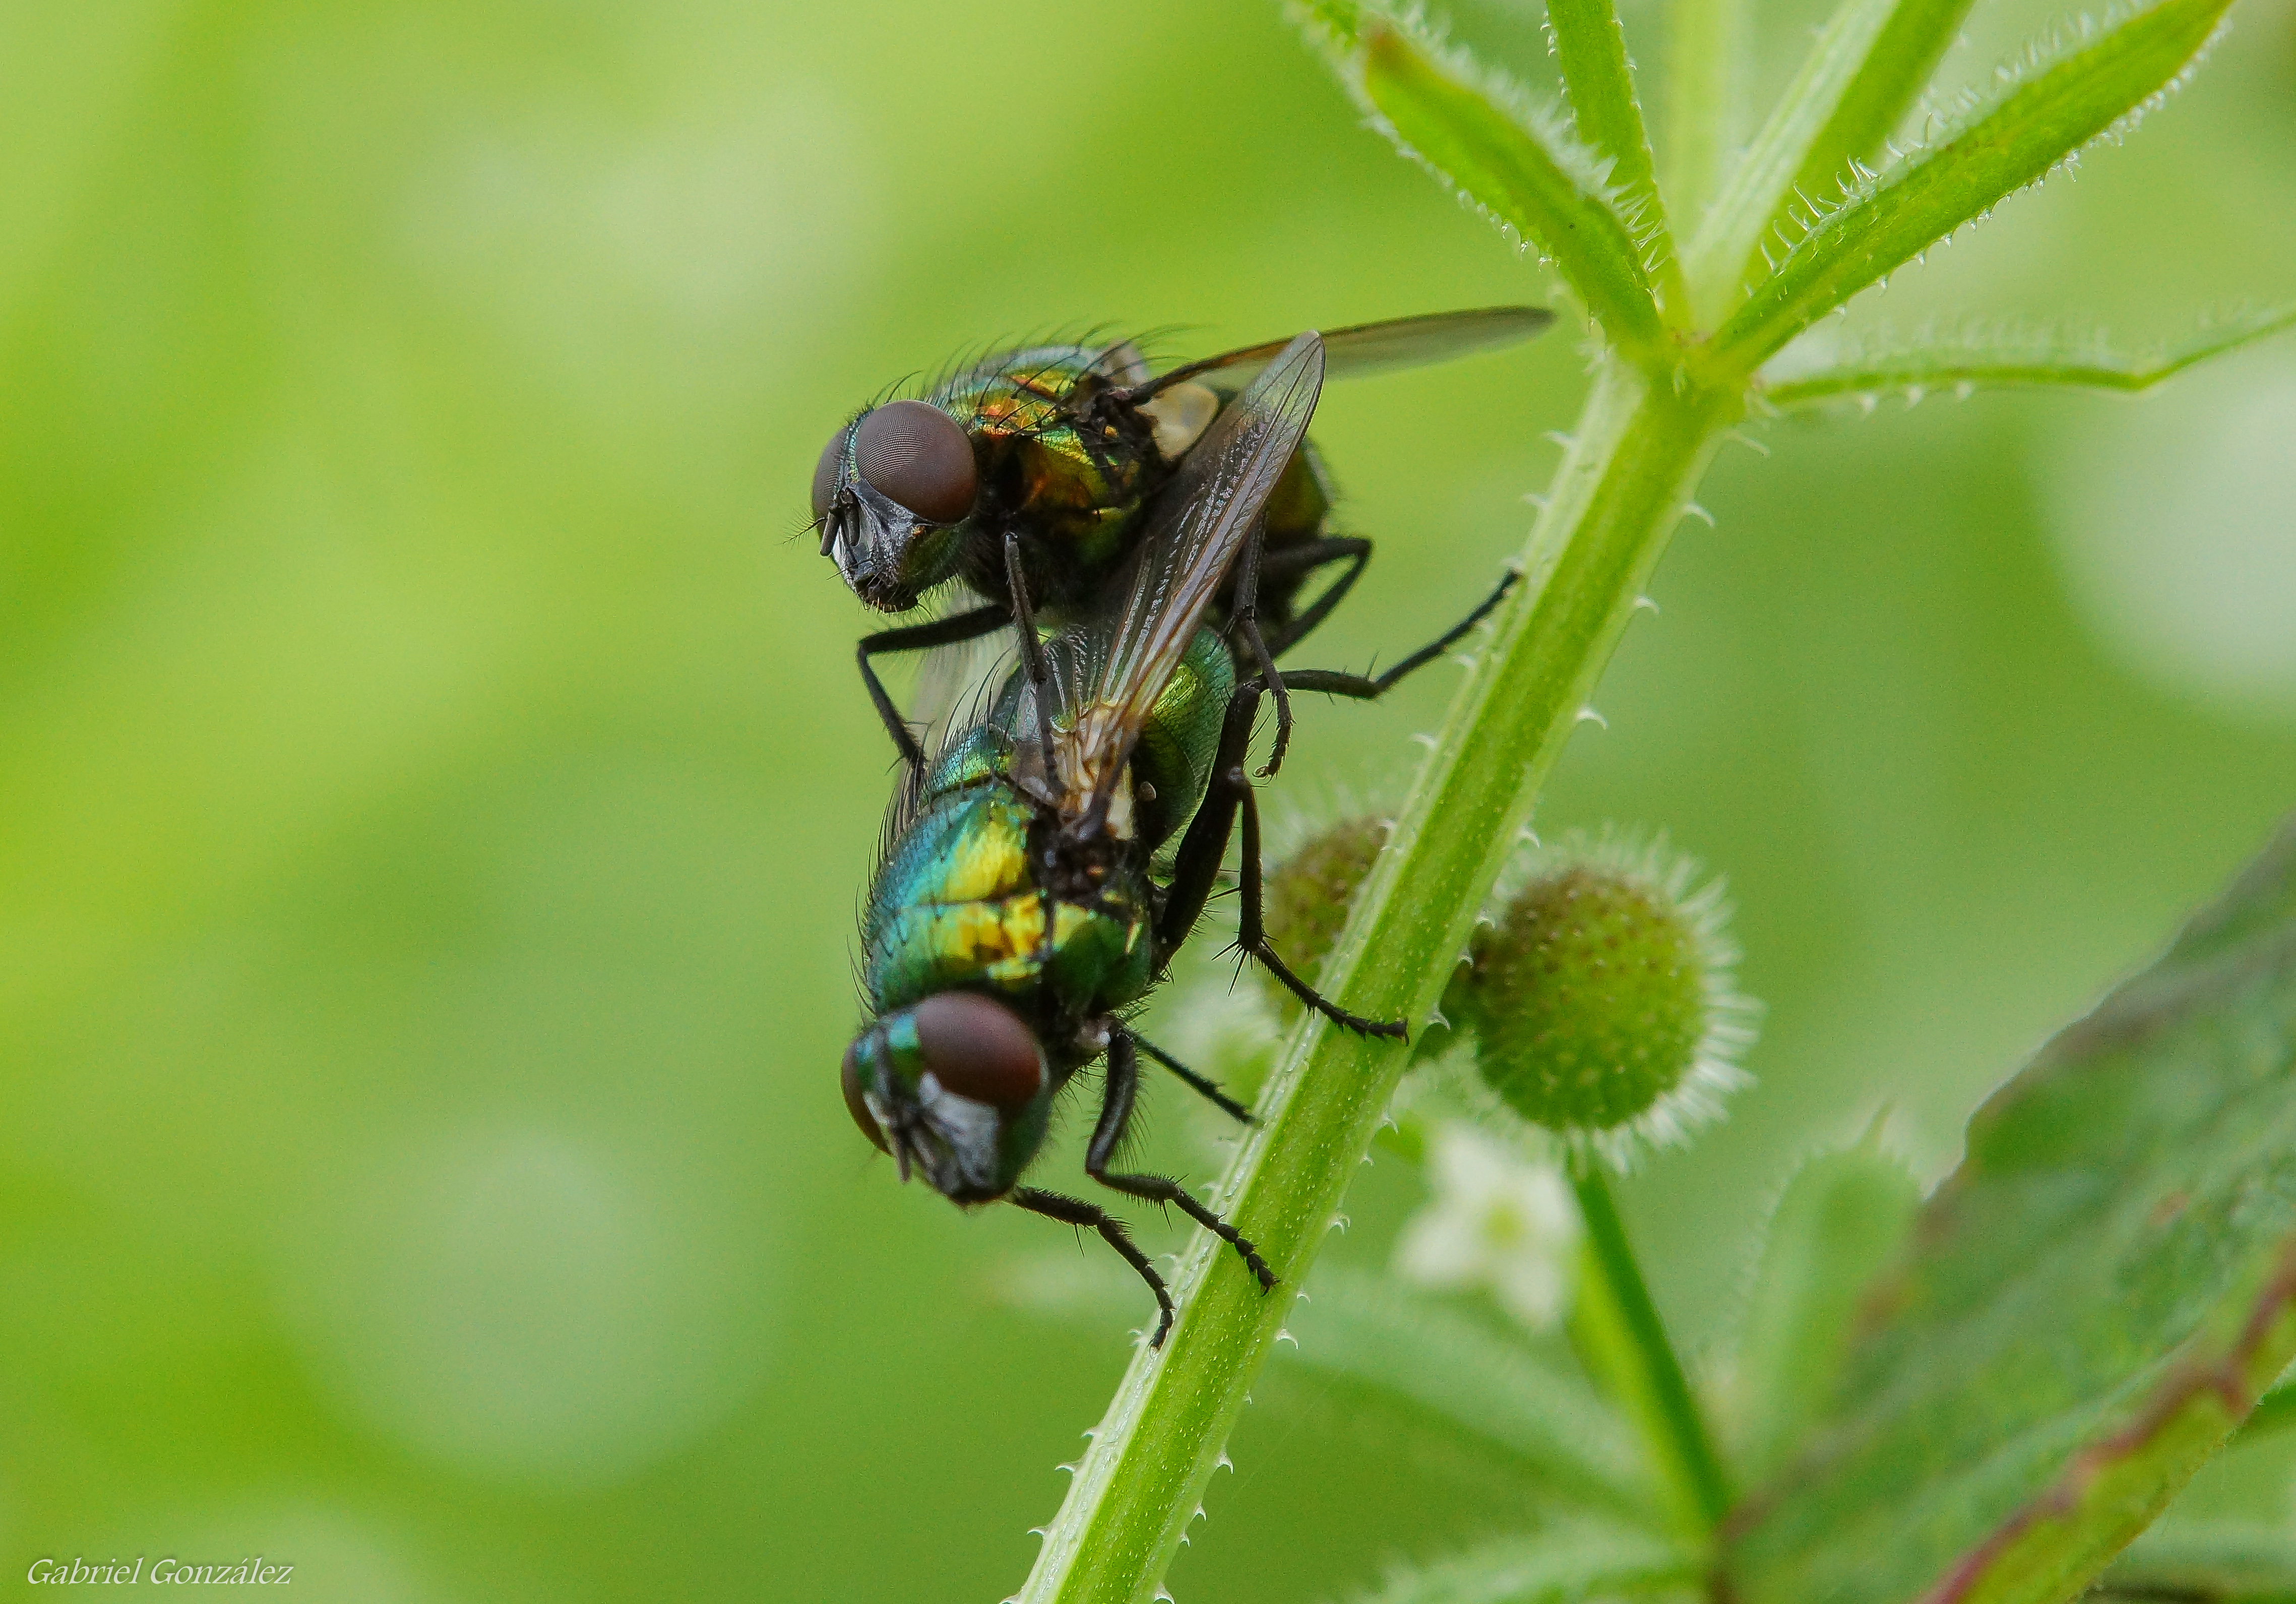
nature, flower, fly, photo, green, insect, macro, fauna, invertebrate, close up, animals, naturaleza, galicia, wasp, pest, a77, espana, nectar, g, ggl1, gaby1, xovesphoto, animales, sonya77, gphoto, xelodegalicia, sonya77v, tamron180mmmacro, macro photography, arthropod, gabrielcoru a, asboli as, honey bee, leaf beetle, plant stem, membrane winged insect